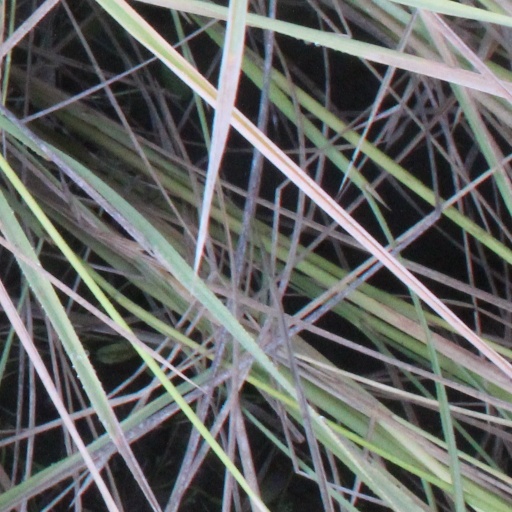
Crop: rice